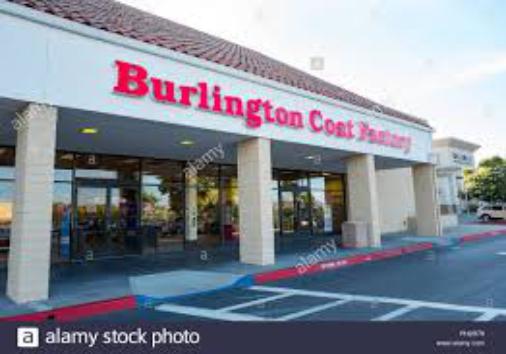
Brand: Burlington Coat Factory
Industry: Clothes